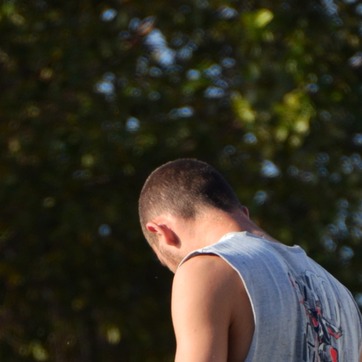
Material: hair